Ange Postecoglou

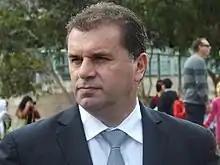
Postecoglou in 2014

Postecoglou was appointed head coach of the Australia national team on 23 October 2013 on a five-year contract, replacing German Holger Osieck. Postecoglou was tasked with regenerating the Australian national team, which was deemed to have been too reliant on members of their Golden Generation of 2006, subsequently leading to a stagnation of results that culminated in successive 6–0 defeats to Brazil and France. In his first game as Australia's manager, a home friendly match against Costa Rica, Australia won 1–0, courtesy of a goal from Tim Cahill.